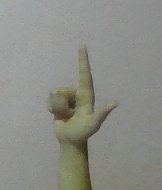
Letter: laam